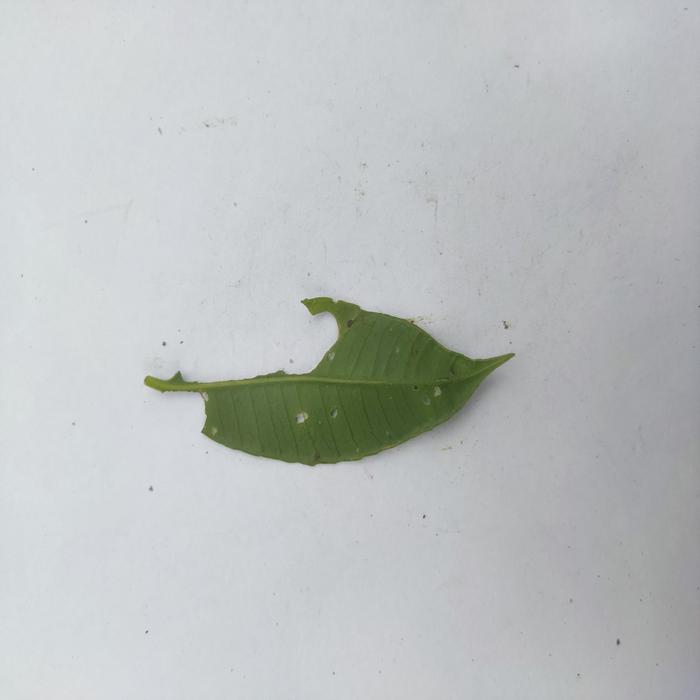
Crop: Hog Plum
Leaf condition: Caterpillars_Infestation